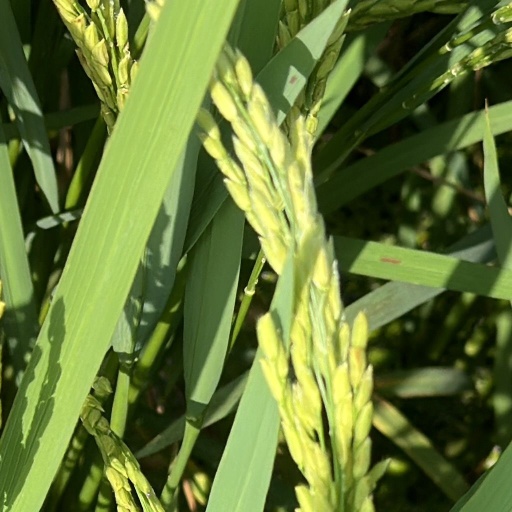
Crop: rice